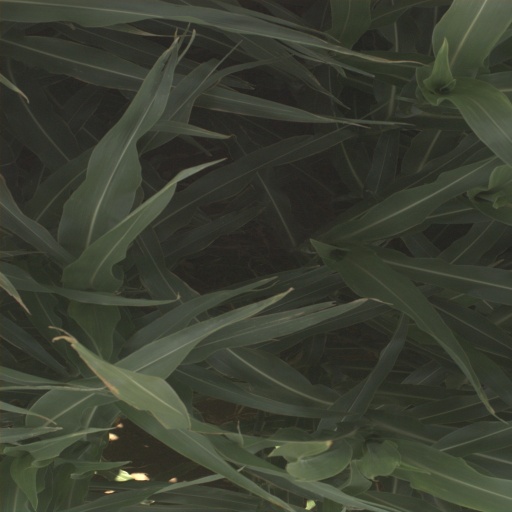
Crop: sorghum